1999 Senior British Open

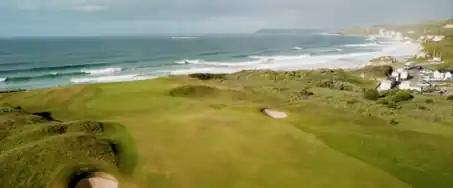
Royal Portrush GC 5th hole

55 players qualified through two 18-hole final qualifying tournaments, 26 players at Royal Portrusch Valley Links course and 29 players at nearby Castlerock Golf Club. They joined 68 players, who were exempt into the championship.